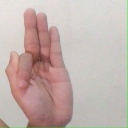
अक्षर: फ